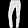
Label: Trouser